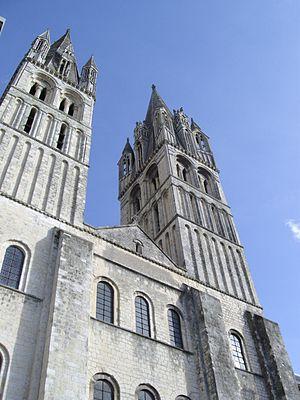
façade occidentale de l'église Saint-Étienne de l'abbaye aux Hommes à Caen (Calvados, Basse-Normandie).
L'église Saint-Étienne de Caen ou abbatiale Saint-Étienne de Caen est un lieu de culte catholique situé à Caen en Normandie. Construite à partir du XIᵉ siècle par Guillaume le Conquérant comme abbatiale de l'abbaye aux Hommes, ou abbaye Saint-Étienne, elle est devenue église paroissiale après la Révolution française. Elle ne doit pas être confondue avec l'église Saint-Étienne-le-Vieux située à proximité.